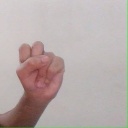
अक्षर: स